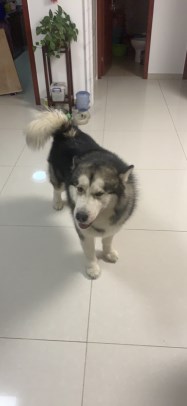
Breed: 1160-n000003-Siberian_husky